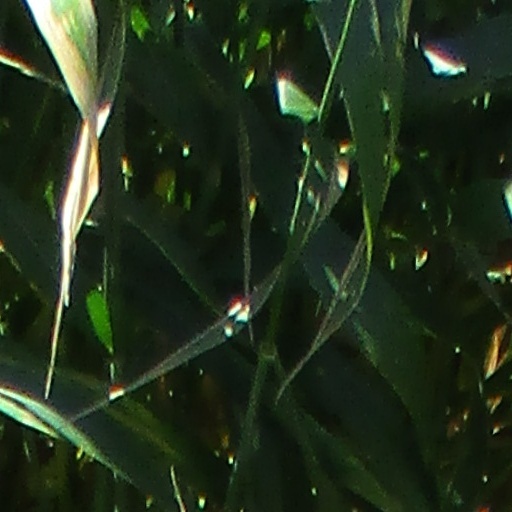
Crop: wheat